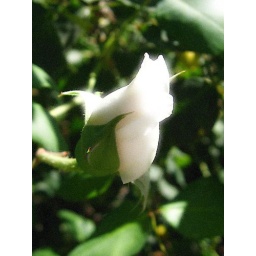
A beautiful white rose bud glows in the sunlight.